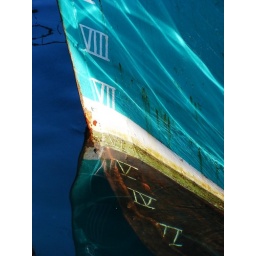
Reflections of roman numbers on one of the sardine running boats in Gansbaai.